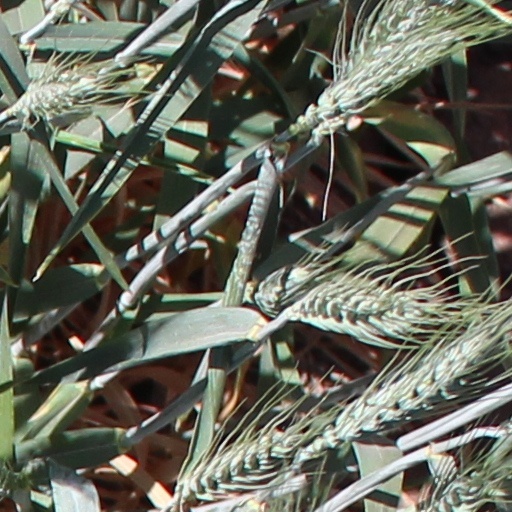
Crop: wheat